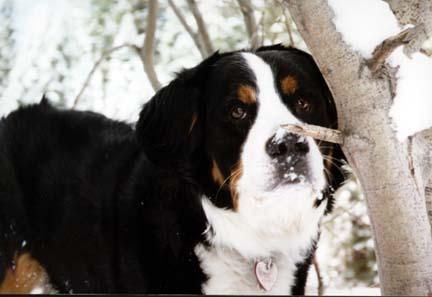
Bernese_mountain_dog